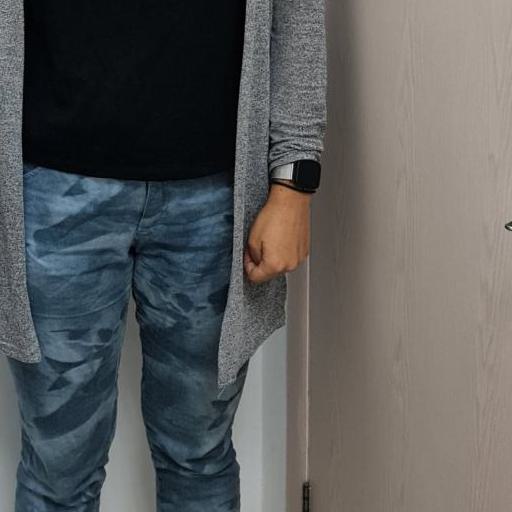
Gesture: no_gesture